Johnny Miller

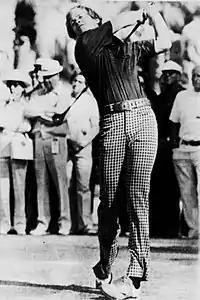
Miller in 1975

John Laurence Miller (born April 29, 1947) is an American former professional golfer. He was one of the top players in the world during the mid-1970s. He was the first to shoot 63 in a major championship to win the 1973 U.S. Open, and he ranked second in the world on Mark McCormack's world golf rankings in both 1974 and 1975 behind Jack Nicklaus. Miller won 25 PGA Tour events, including two majors. He was inducted into the World Golf Hall of Fame in 1998. He was the lead golf analyst for NBC Sports, a position he held from January 1990 to February 2019. He is also an active golf course architect.